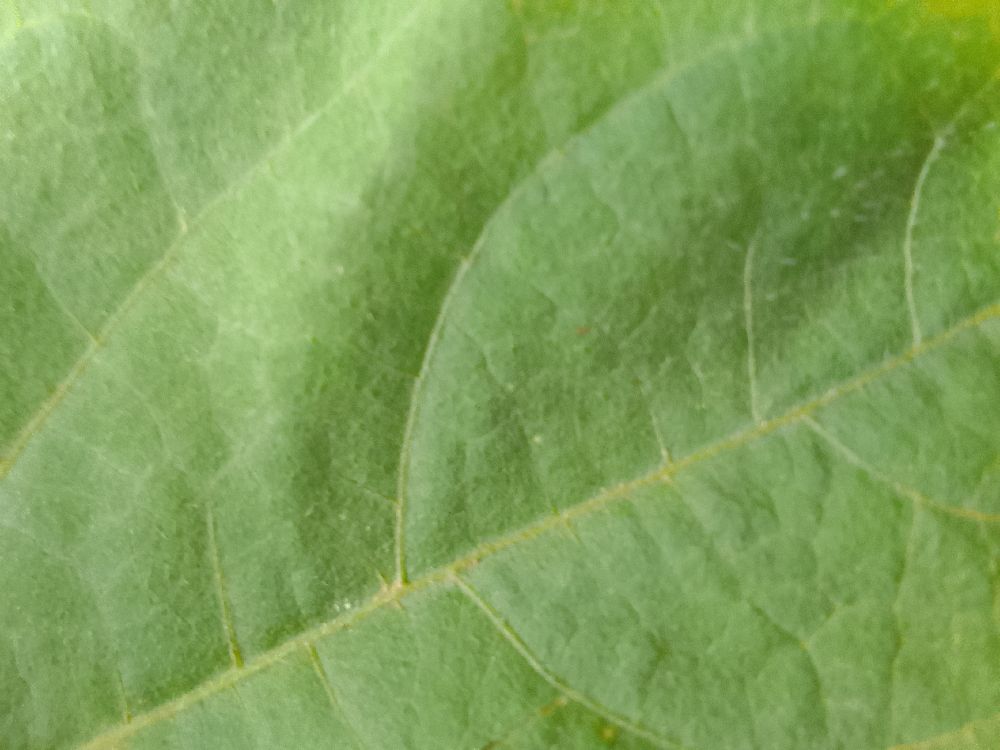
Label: healthy